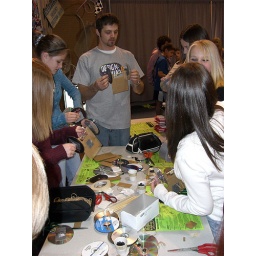
Engineering Ambassador Michael Oskierko leads a group of middle school girls in building a rubber band car